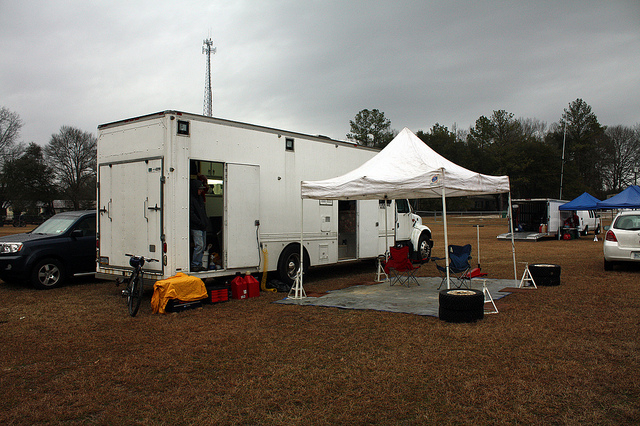
TENTS AND CHAIRS NEAR A BIG TRAILER TRUCK.

A large white truck on a grass field.

A tent is set up outside next to a large truck.